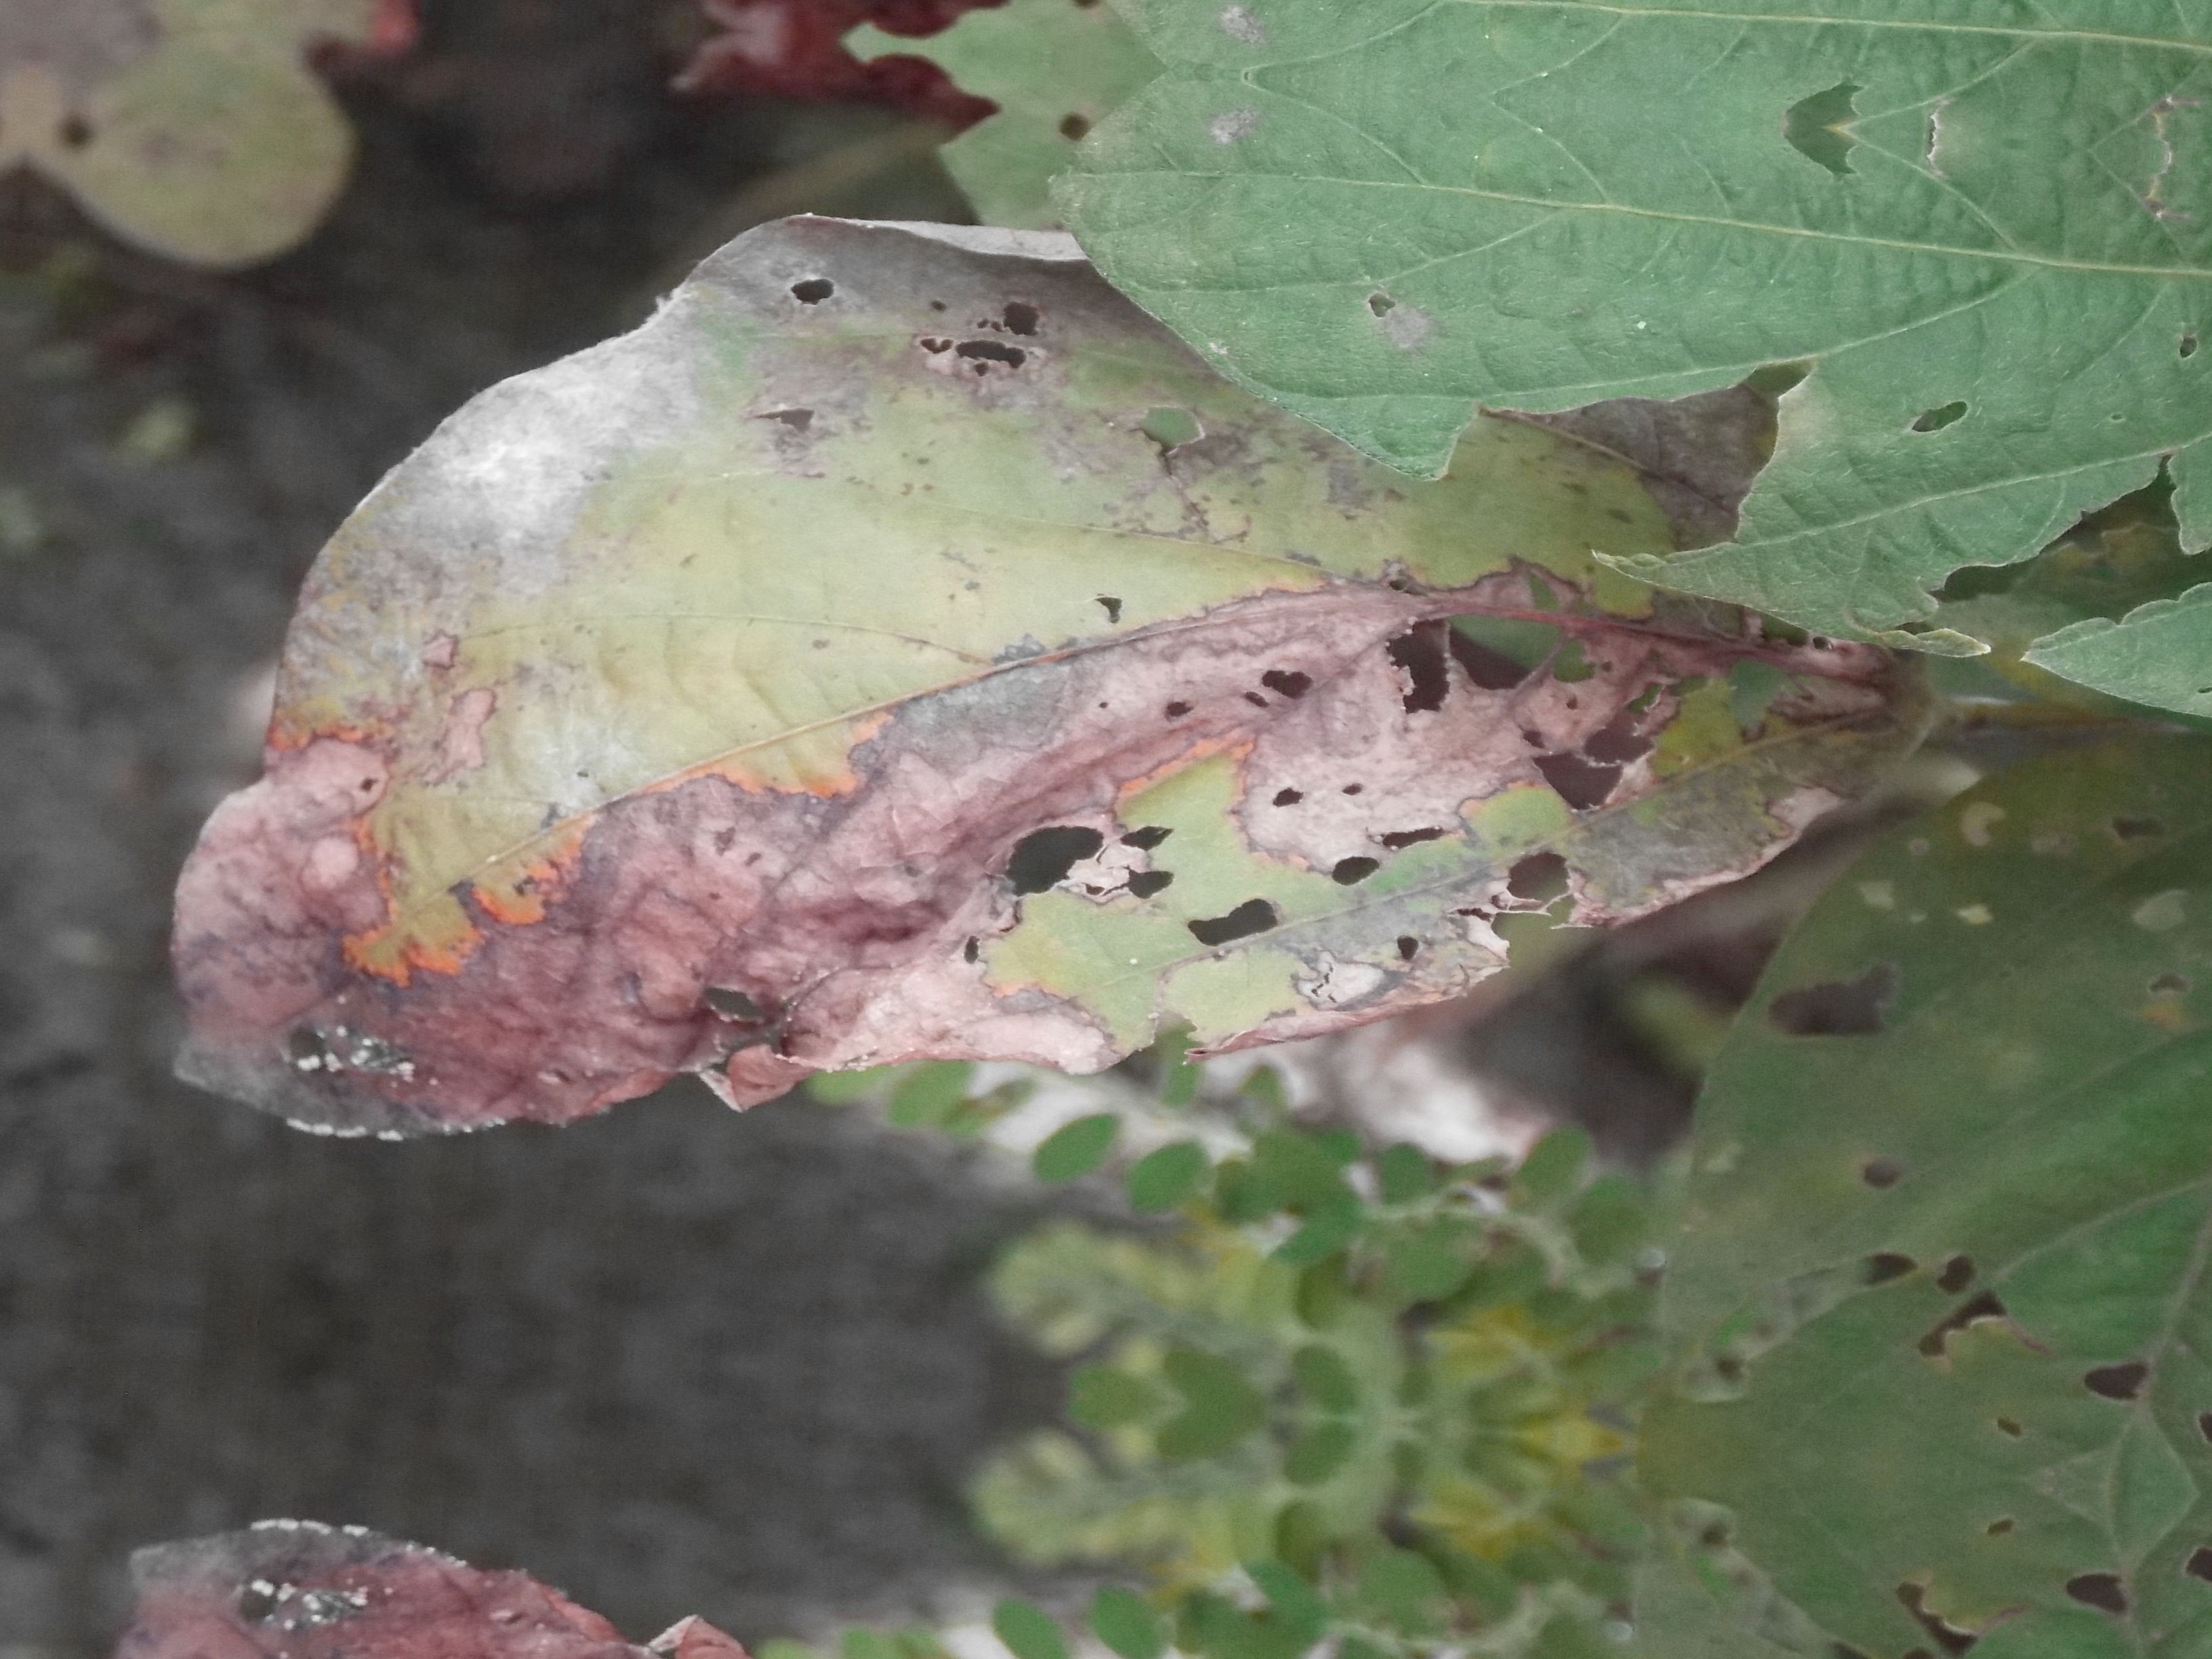
Label: Disease